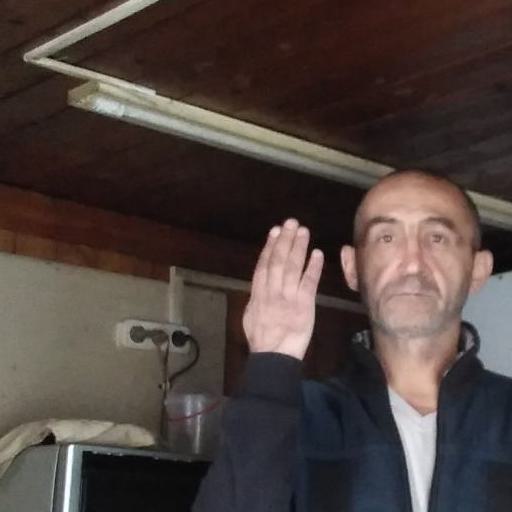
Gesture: stop_inverted